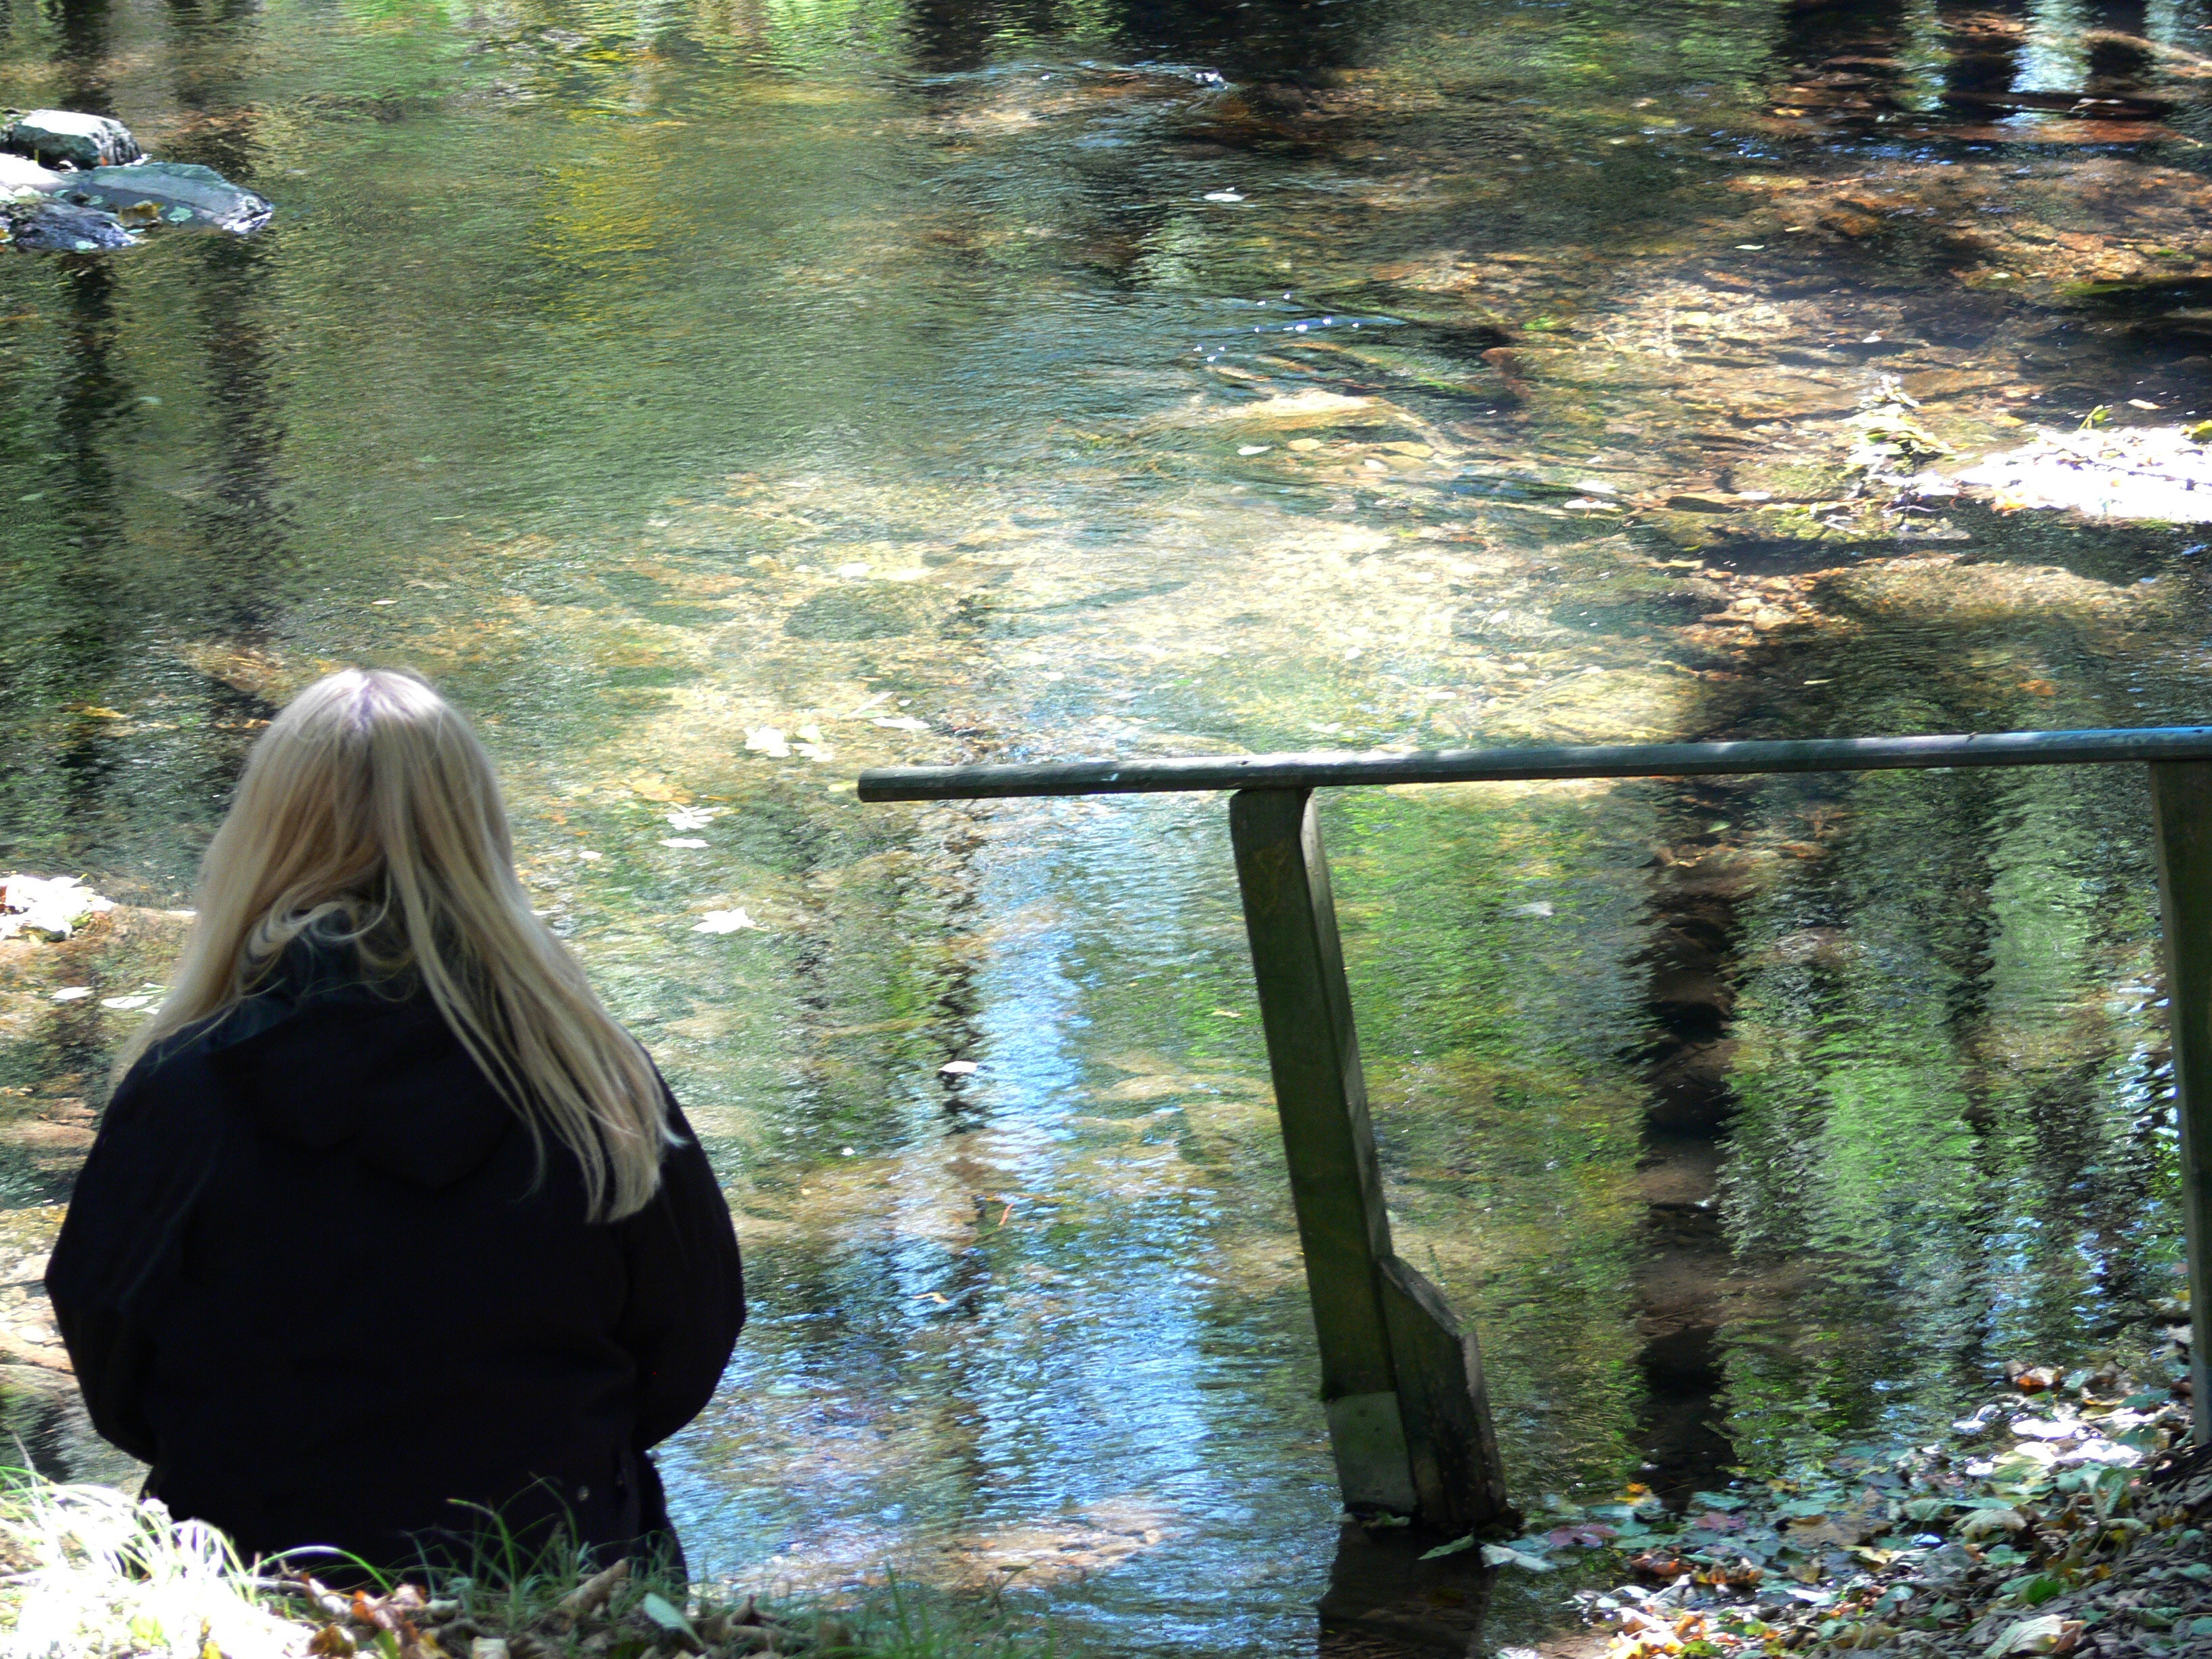
water, forest, wilderness, woman, lake, river, pond, clear, thinking, stream, flow, reflection, autumn, rest, body of water, surface, illuminated, transparent, clear water, bank, wetland, blond, silent, waters, frisch, thoughts, fluent, ruhr, sauerland, kneip, melankolie, natural environment